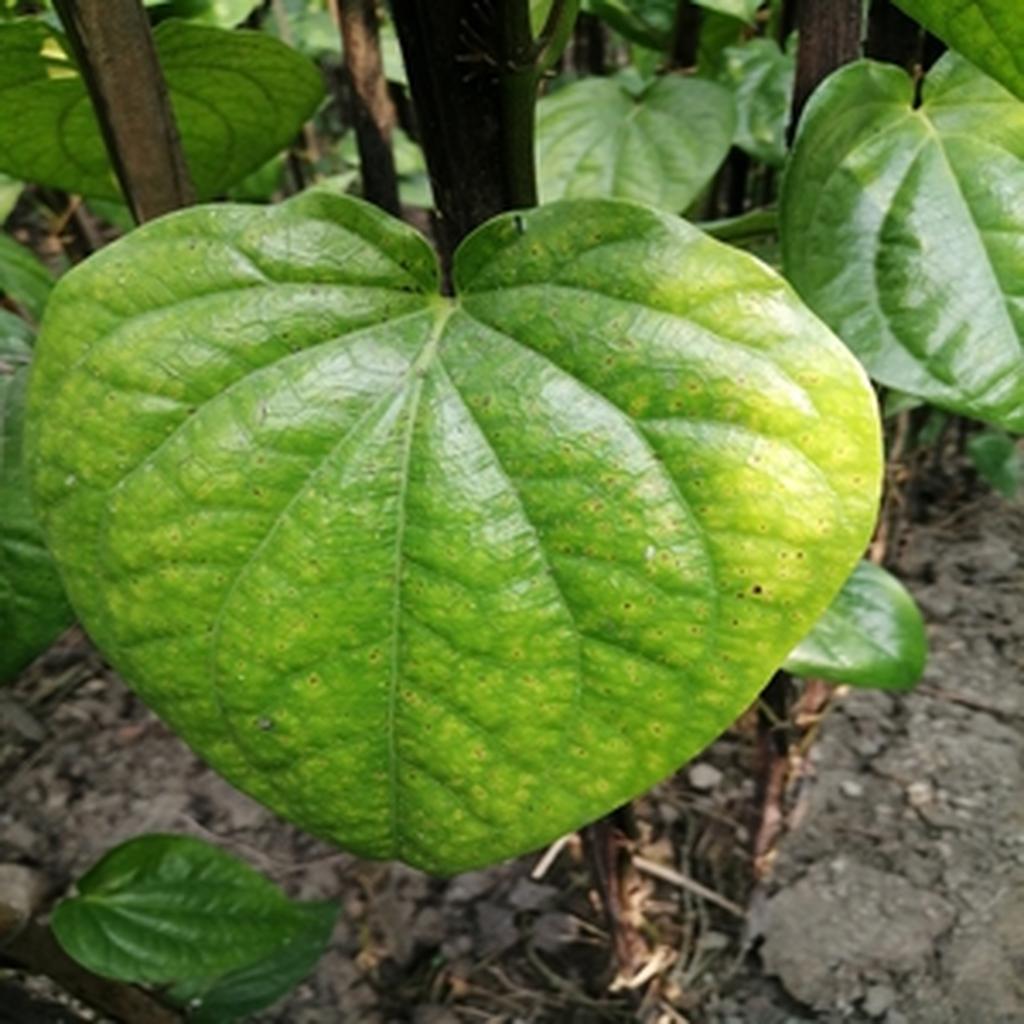
Label: Leaf_Spot